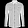
Label: Shirt